Macromolecular cages

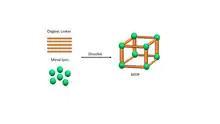

Metal Organic Polyhedra (MOPs) comprise a specific type of self-assembled macromolecular cage that is formed through unique coordination and is typically chemically and thermally stable. MOPs have cage-like frameworks with an enclosed cavity. The discrete self-assembly of metal ions and organic scaffolds to form MOPs into highly symmetrical architectures, is a modular process and has various applications. The self-assembly of various subunits that result in high symmetry is a common occurrence in biological systems. Specific examples of this are ferritin, capsid, and the tobacco mosaic virus, which are formed by the self-assembly of protein subunits into a polyhedral symmetry. Nonbiological polyhedra formed with metal ions and organic linkers are metal based macromolecular cages that have nanocavities with multiple openings or pores that allow small molecules to permeate and pass through. MOPs have been used to encapsulate a number of guests through various host-guest interactions (e.g. electrostatic interactions, hydrogen bonding, and steric interactions). MOPs are biomimetic materials that have potential for biomedical and biochemical applications. In order for the cage to work effectively and have biomedical relevance, it has to be chemically stable, biocompatible, and needs to operate mechanistically in aqueous media. Macromolecular cages in general can be used for a variety of applications (e.g. nanoencapsulation, biosensing, drug delivery, regulation of nanoparticle synthesis, and catalysis).